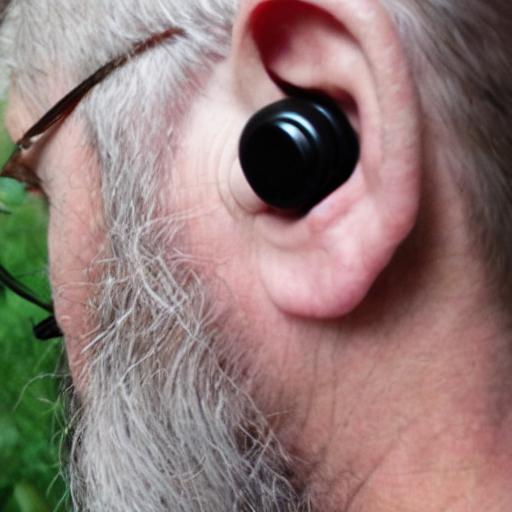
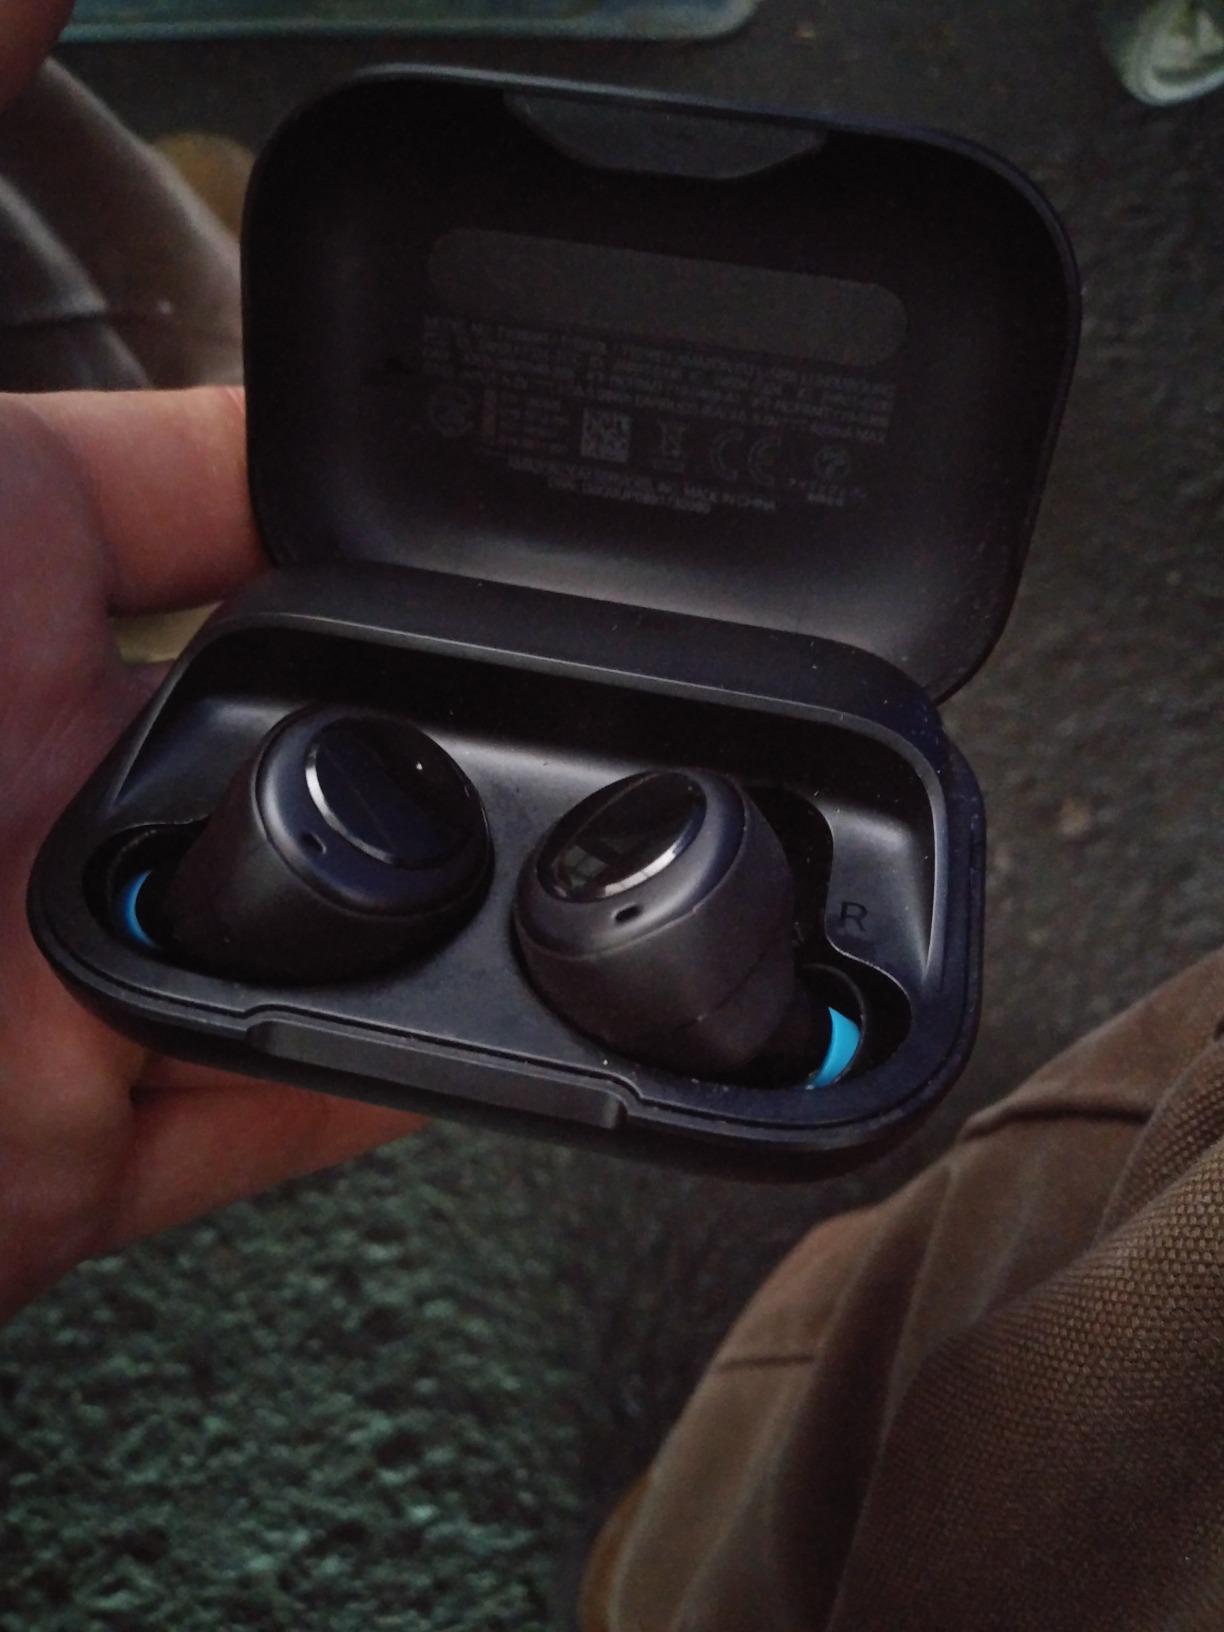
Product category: earbuds
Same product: no